Henry Corbould

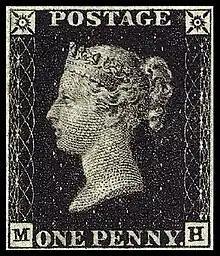
Queen Victoria's image on the "Penny Black", the world's first adhesive postage stamp, was based on a sketch by Corbould.

Henry Corbould was born in London, on the 11 August 1787. He was the third son of Richard Corbould and Charlotte Phillipson. He studied painting with his father, and was at an early age admitted as a student of the Royal Academy, under Fuseli, where he gained the silver medal for a study from the life. While at the Academy he made the friendship of Flaxman, Stothard, West, Chantrey, and Westmacott. He several times sat as a model to West in whose picture of 'Christ Rejected' his head was painted for that of St. John; as also in that of 'Christ Healing the Sick in the Temple,' in the National Gallery. In 1808 he exhibited a painting of 'Coriolanus'; in the following year 'The Parting of Hector and Andromache,' and 'Thetis comforting Achilles,' &c.; but his name has been comparatively little before the public except as a designer for books, his time having been almost entirely occupied in making drawings from ancient marbles in the possession of various English noblemen. Those of the Woburn Abbey Marbles, made for the Duke of Bedford, were engraved, but only circulated among a few of his Grace's private friends. This was also the case with those executed for the Earl of Egremont.